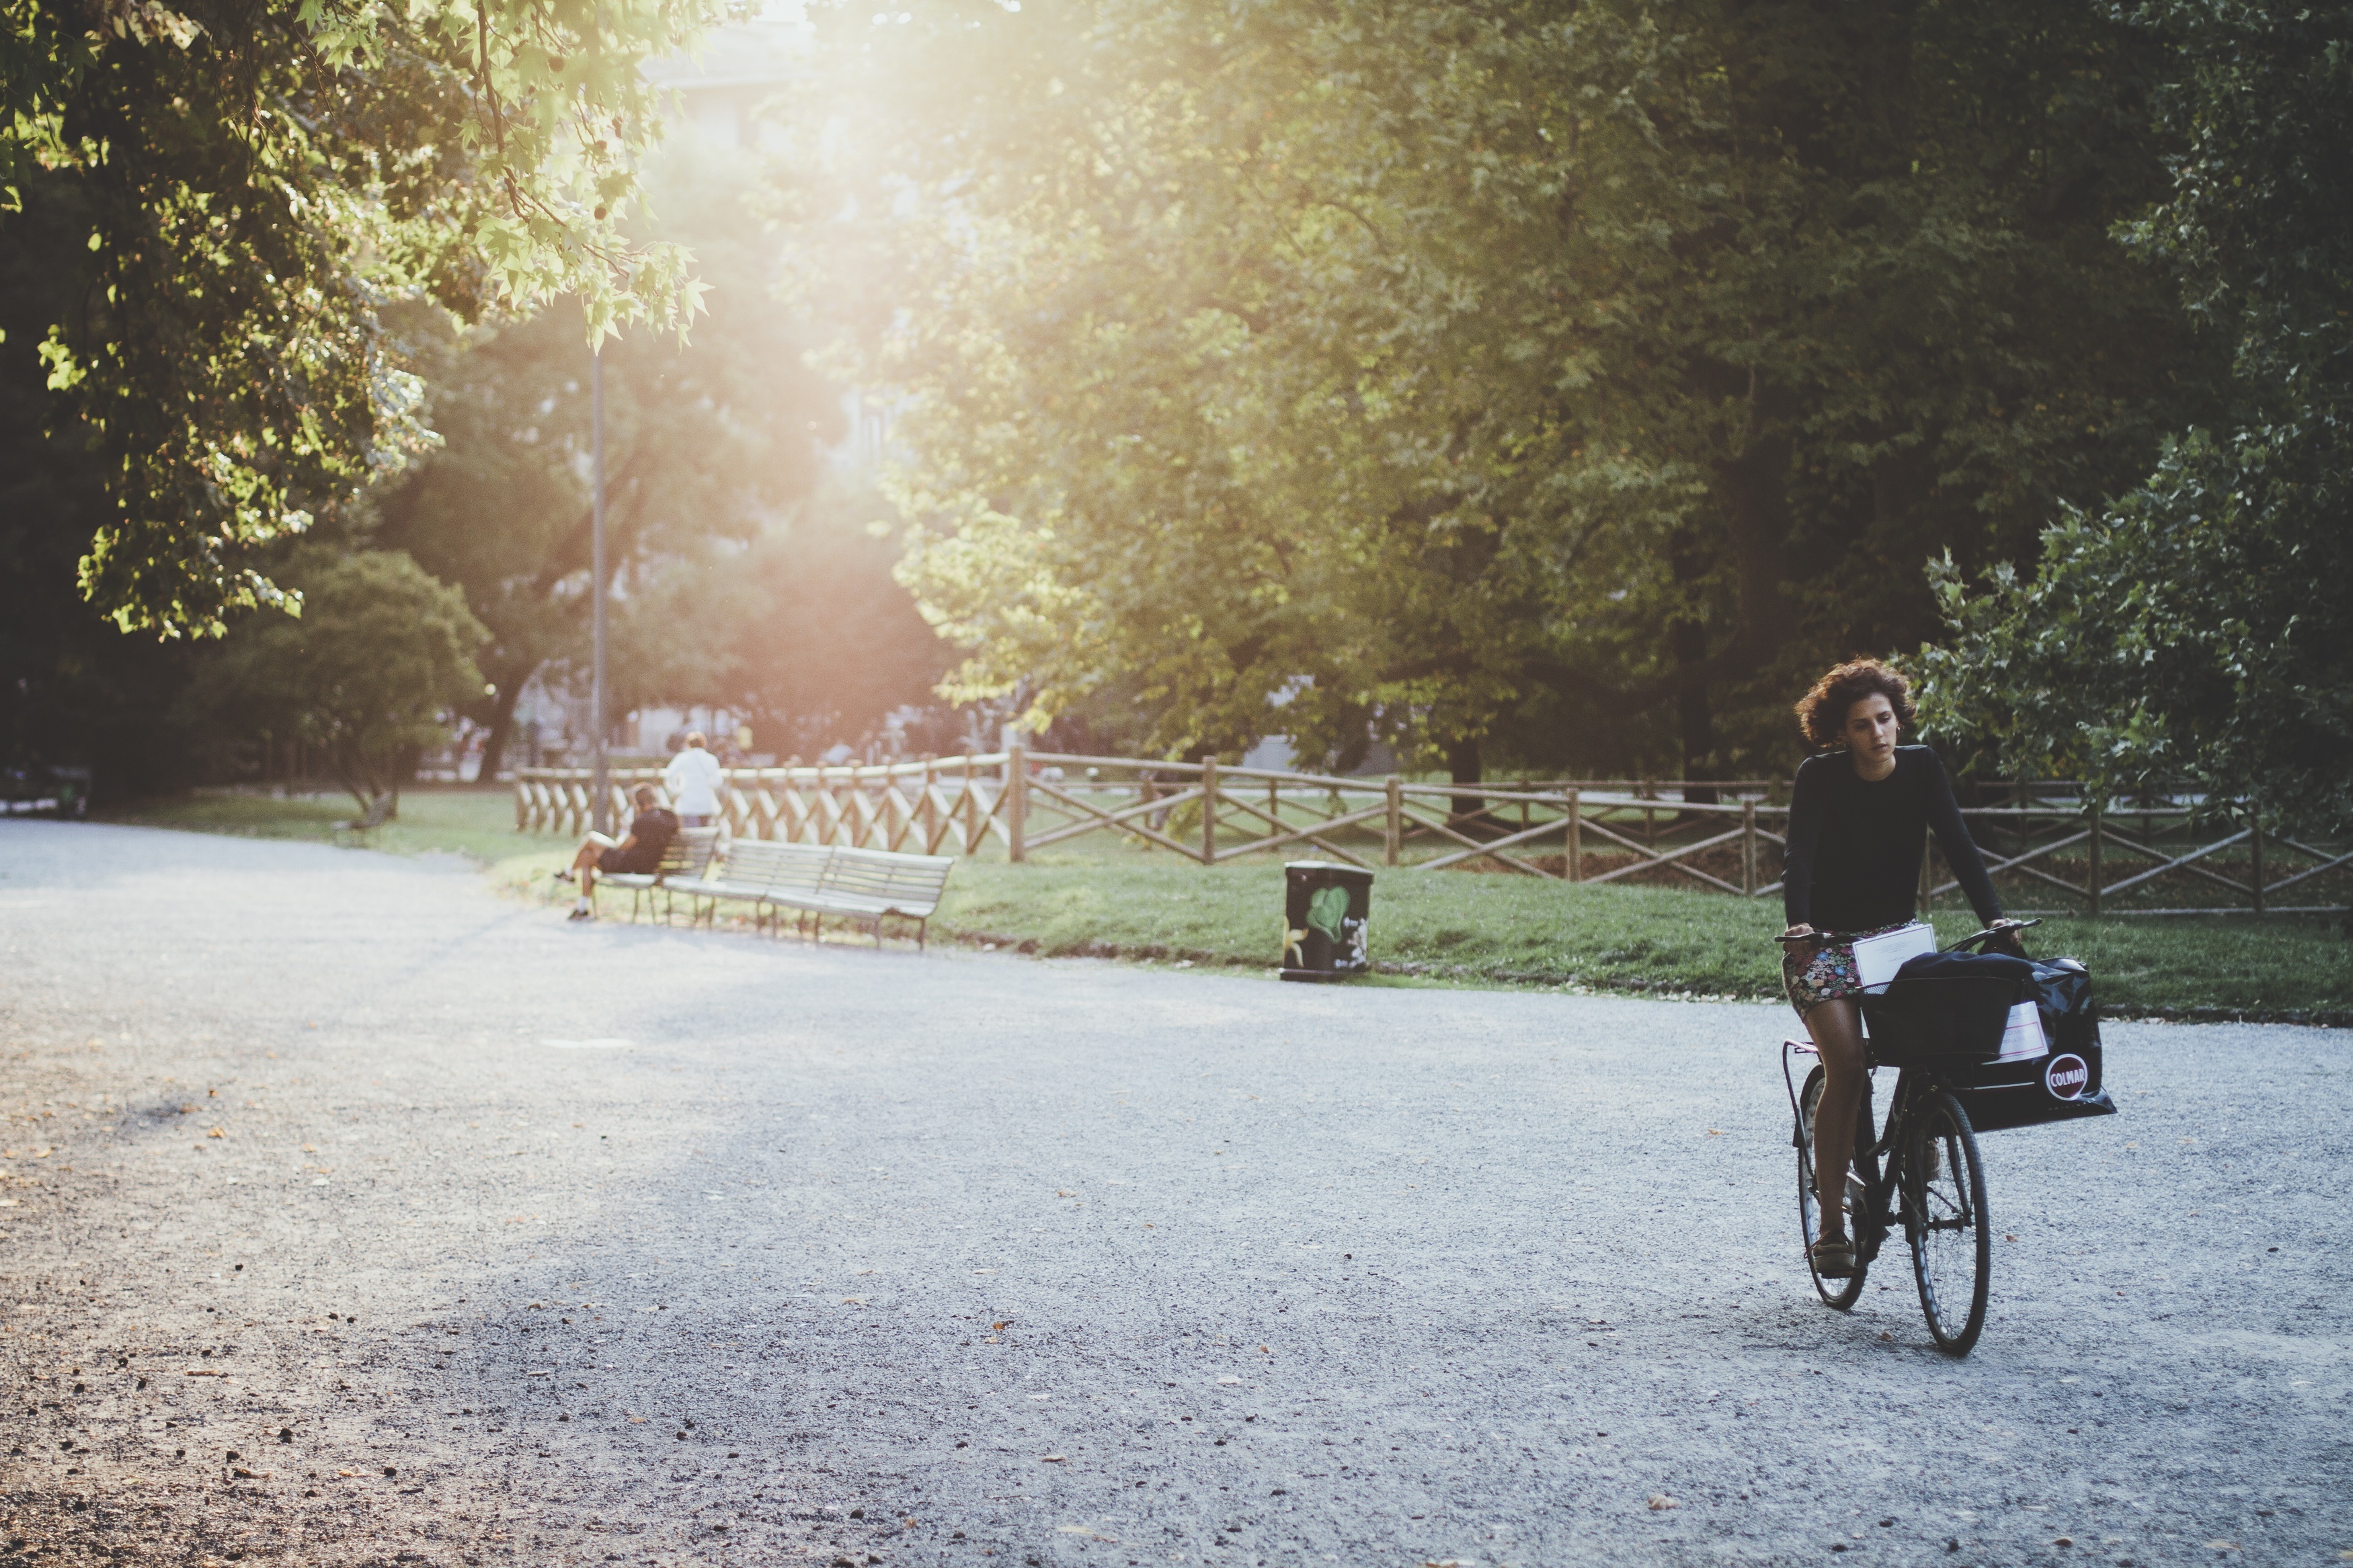
snow, winter, sunshine, woman, sunlight, morning, autumn, park, weather, leisure, season, outdoors, women, photograph, bike riding